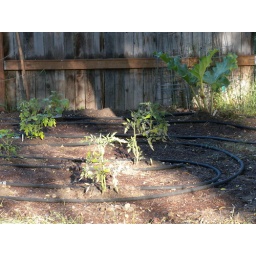
Close up of newly planted tomatoes with rhubarb in back ground showing details of seeper hose water system